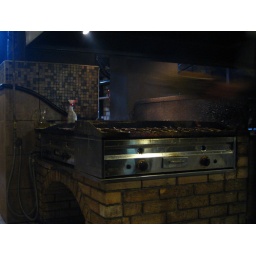
Merrily sizzing fish arrayed over the traditional baking stove top